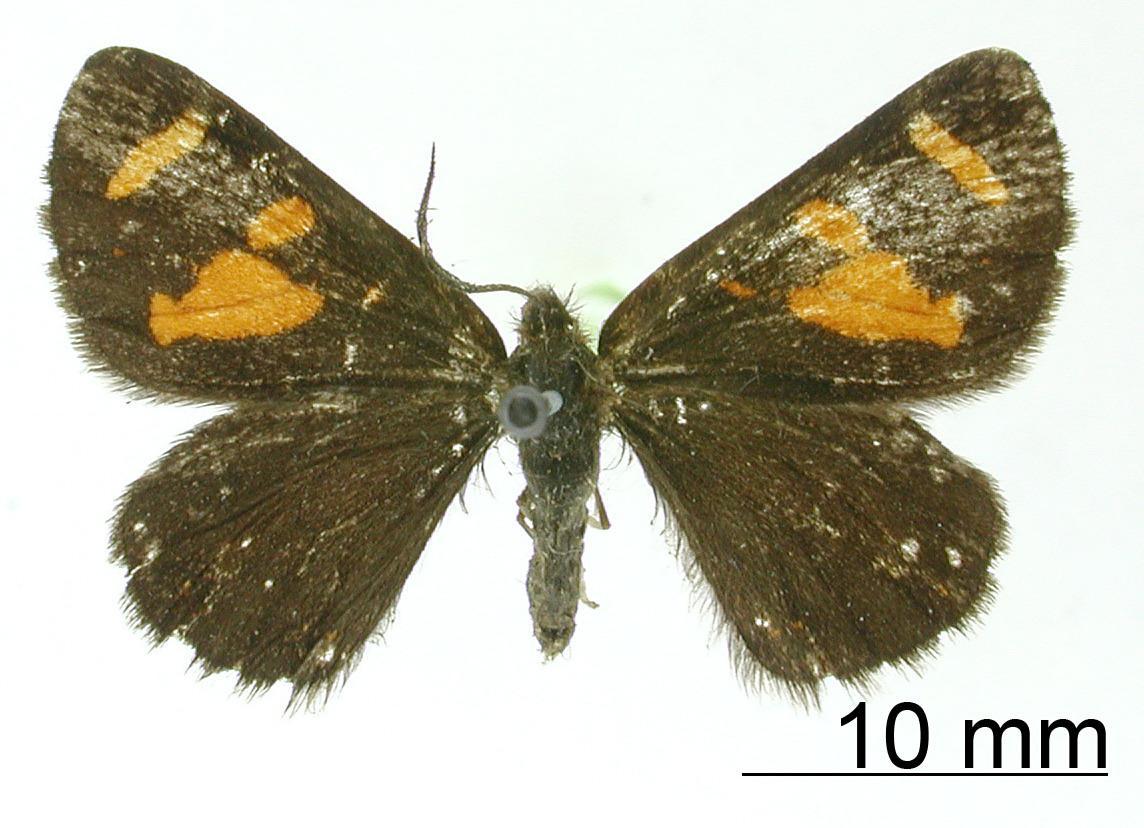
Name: Oreonoma rubriplaga
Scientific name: Oreonoma rubriplaga Warren, 1906
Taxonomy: Animalia, Arthropoda, Insecta, Lepidoptera, Geometridae, Ennominae
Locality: Cajon, Peru, Peru